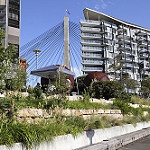
Scene: Outdoor